Rocket Lab Launch Complex 1

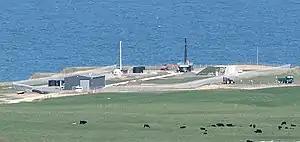
Launch Complex 1 on Māhia Peninsula

Rocket Lab Launch Complex 1 (also known as Mahia Launch Complex or Spaceport) is a commercial spaceport located close to Ahuriri Point at the southern tip of Māhia Peninsula, on the east coast of New Zealand's North Island. It is owned and operated by private spaceflight company Rocket Lab and supports launches of the company's Electron rocket for small satellites. The facility officially opened on 26 September 2016 (UTC). With the launch of Electron on 25 May 2017, it became the first private spaceport to host an orbital launch attempt, and the first site in New Zealand to host an orbital launch attempt. With the Electron launch of 21 January 2018, it became the first private spaceport to host a successful orbital launch.